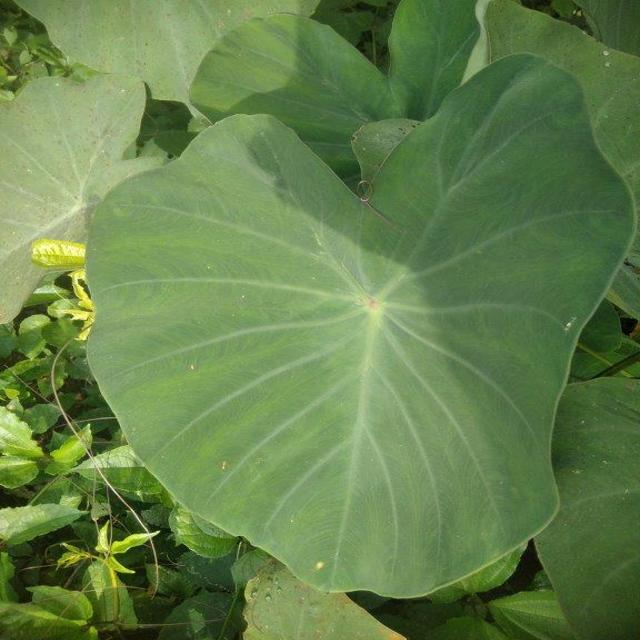
Label: Healthy